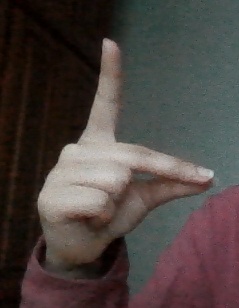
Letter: ta